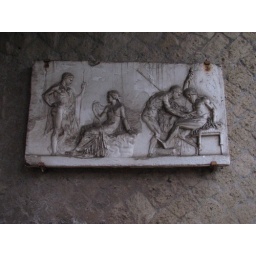
Hanging wall relief found in the remains of the red painted villa in Herculaneum, also destroyed by Vesuvius along with Pompeii.